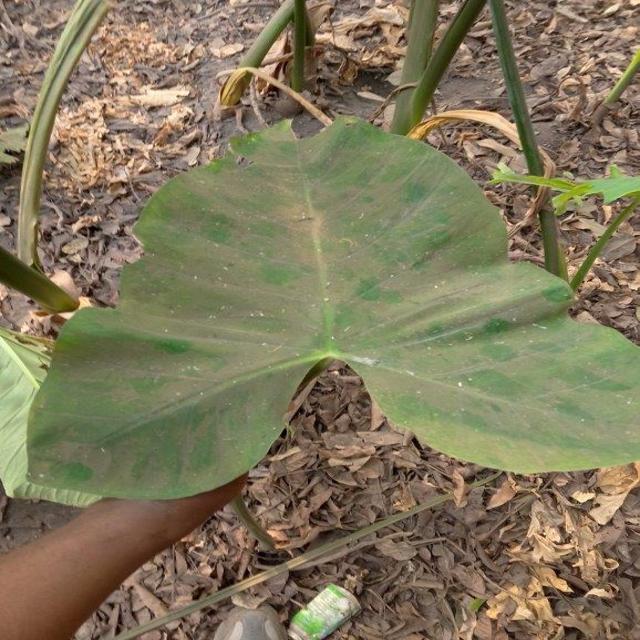
Label: Healthy